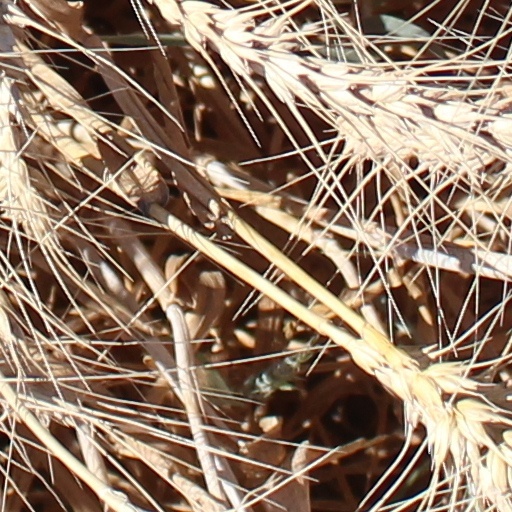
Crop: wheat